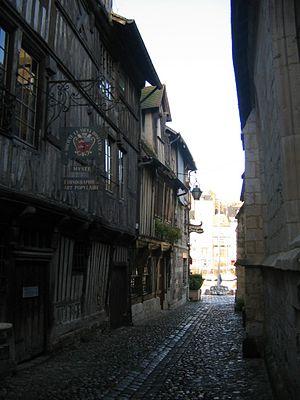
La ville, phénomène spatial et social organisé, n'est pas une invention du Moyen Âge. Souvent prolongement ou réactivation d’une ville antique préexistante, les villes au Moyen Âge ont connu un essor important et des formes et des modes de développement originaux. Le concept de ville médiévale dans l’Occident a notamment été défini par comparaison avec celui de ville du monde arabe, peut-être avec exagération. Toutefois le développement du « fait urbain » durant cette longue période historique répond à des logiques opératoires sensiblement différentes selon de vastes ères culturelles et dont les aspects peuvent être étudiés comme des modèles distincts, d’où la spécificité, par exemple, de ce phénomène pour la Chine.
Le centre-ville est le quartier le plus central et le plus animé d'une ville. Il est également appelé hypercentre dans le cas des grandes agglomérations. Souvent assimilé au centre historique, la plupart des activités culturelles, commerciales, politiques et administratives s'y concentrent : on y trouvent aussi bien des petits commerces de détail et des Grands magasins, les principaux lieux de culte, des musées, des salles de spectacles, des services publics, des infrastructures de transports comme les gares ferroviaires et routières ou les stations de correspondance de transports en commun.